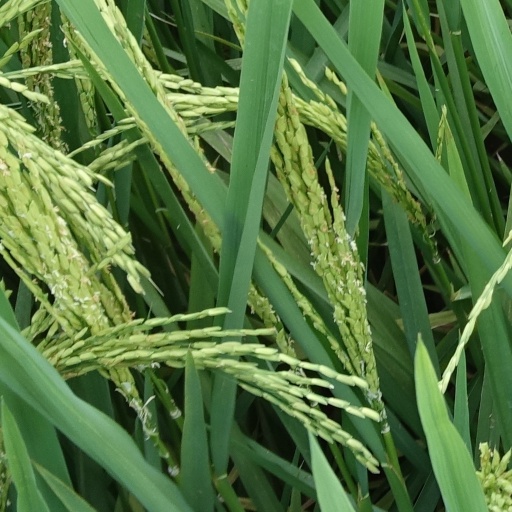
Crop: rice